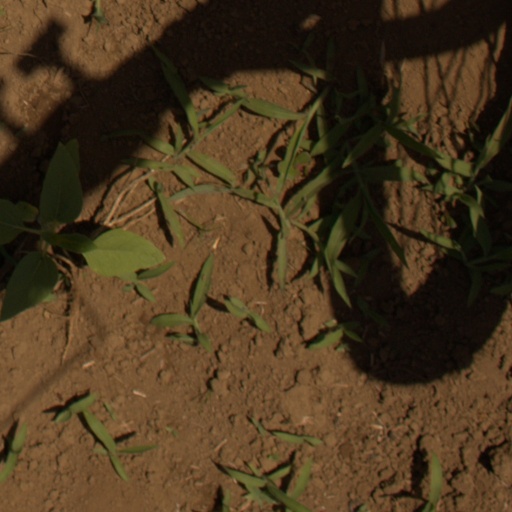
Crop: Jerusalem artichoke